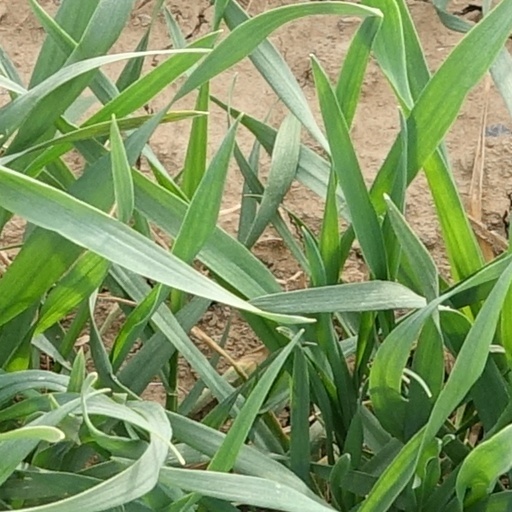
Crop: wheat